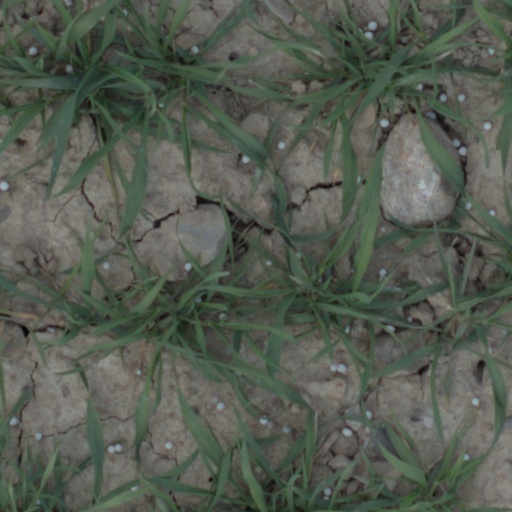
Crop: wheat